Birkeland–Eyde process

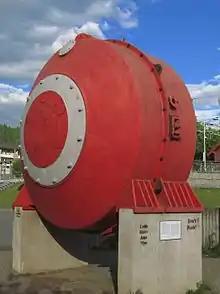
Reactor used in Rjukan from 1916 to 1940 having a capacity of 3000 kW (outside Norwegian Museum of Science and Technology)

The Birkeland–Eyde process was one of the competing industrial processes in the beginning of nitrogen-based fertilizer production. It is a multi-step nitrogen fixation reaction that uses electrical arcs to react atmospheric nitrogen (N) with oxygen (O), ultimately producing nitric acid (HNO) with water. The resultant nitric acid was then used as a source of nitrate (NO) in the reaction HNO3 + H2O -> H3O+ + NO3- which may take place in the presence of water or another proton acceptor.